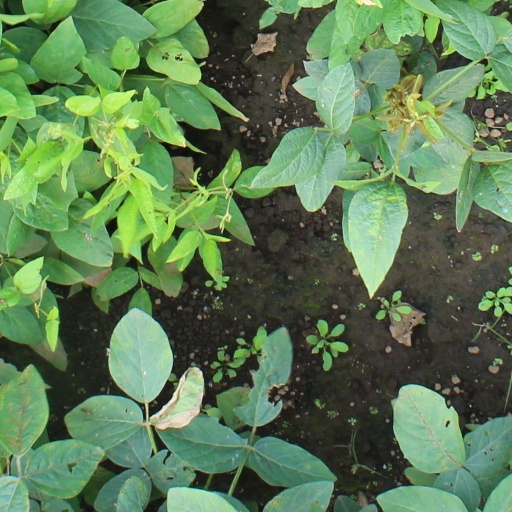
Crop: soybean